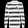
Label: Pullover